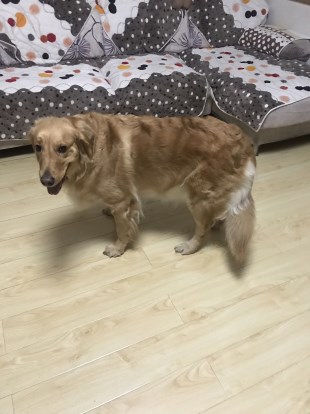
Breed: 5355-n000126-golden_retriever